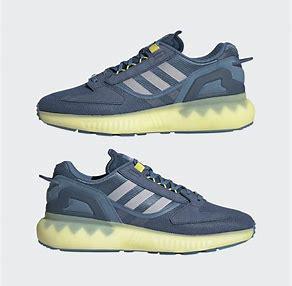
Brand: Adidas
Model: ZX 5K Boost